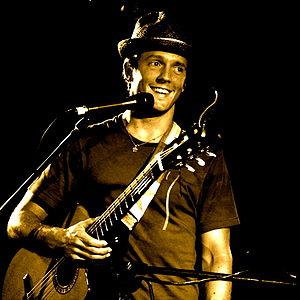
Jason Mraz en concert à Melbourne en 2008.
Jason Mraz est un auteur-compositeur guitariste et chanteur américain. Il est né le 23 juin 1977 à Mechanicsville, où il a grandi, dans la banlieue de Richmond aux États-Unis.